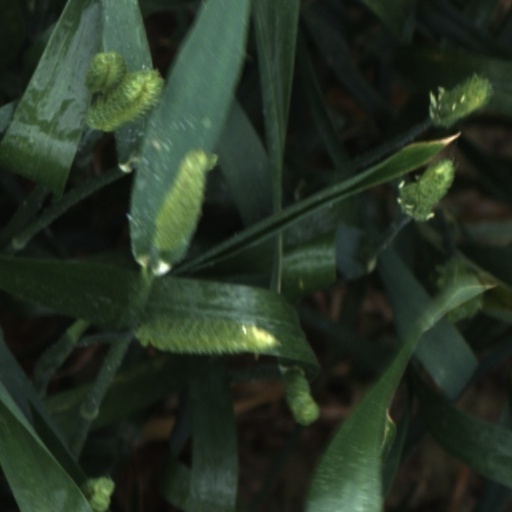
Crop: wheat